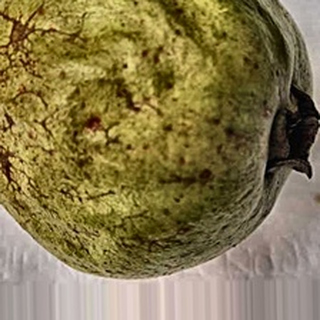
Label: guava_fruit_fly